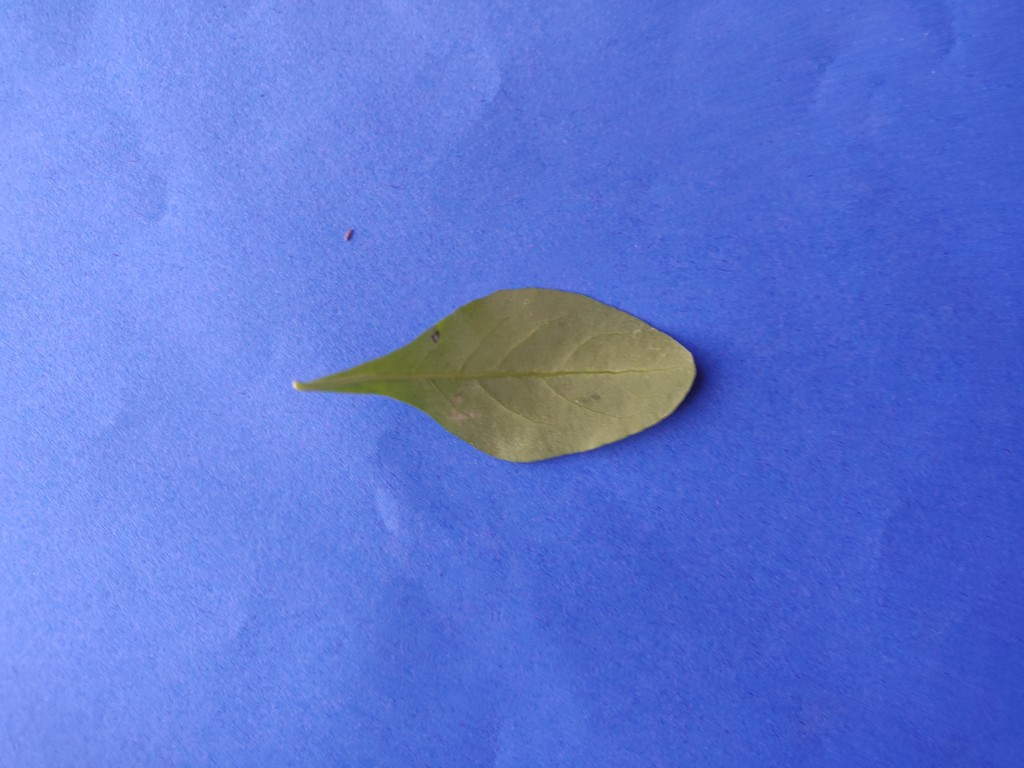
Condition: Healthy
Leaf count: single
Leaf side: back